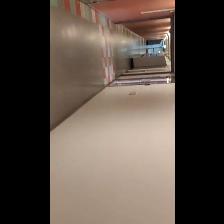
Label: NonHuman